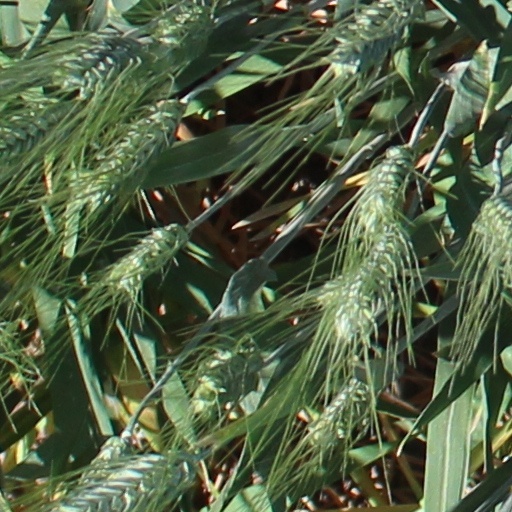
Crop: wheat